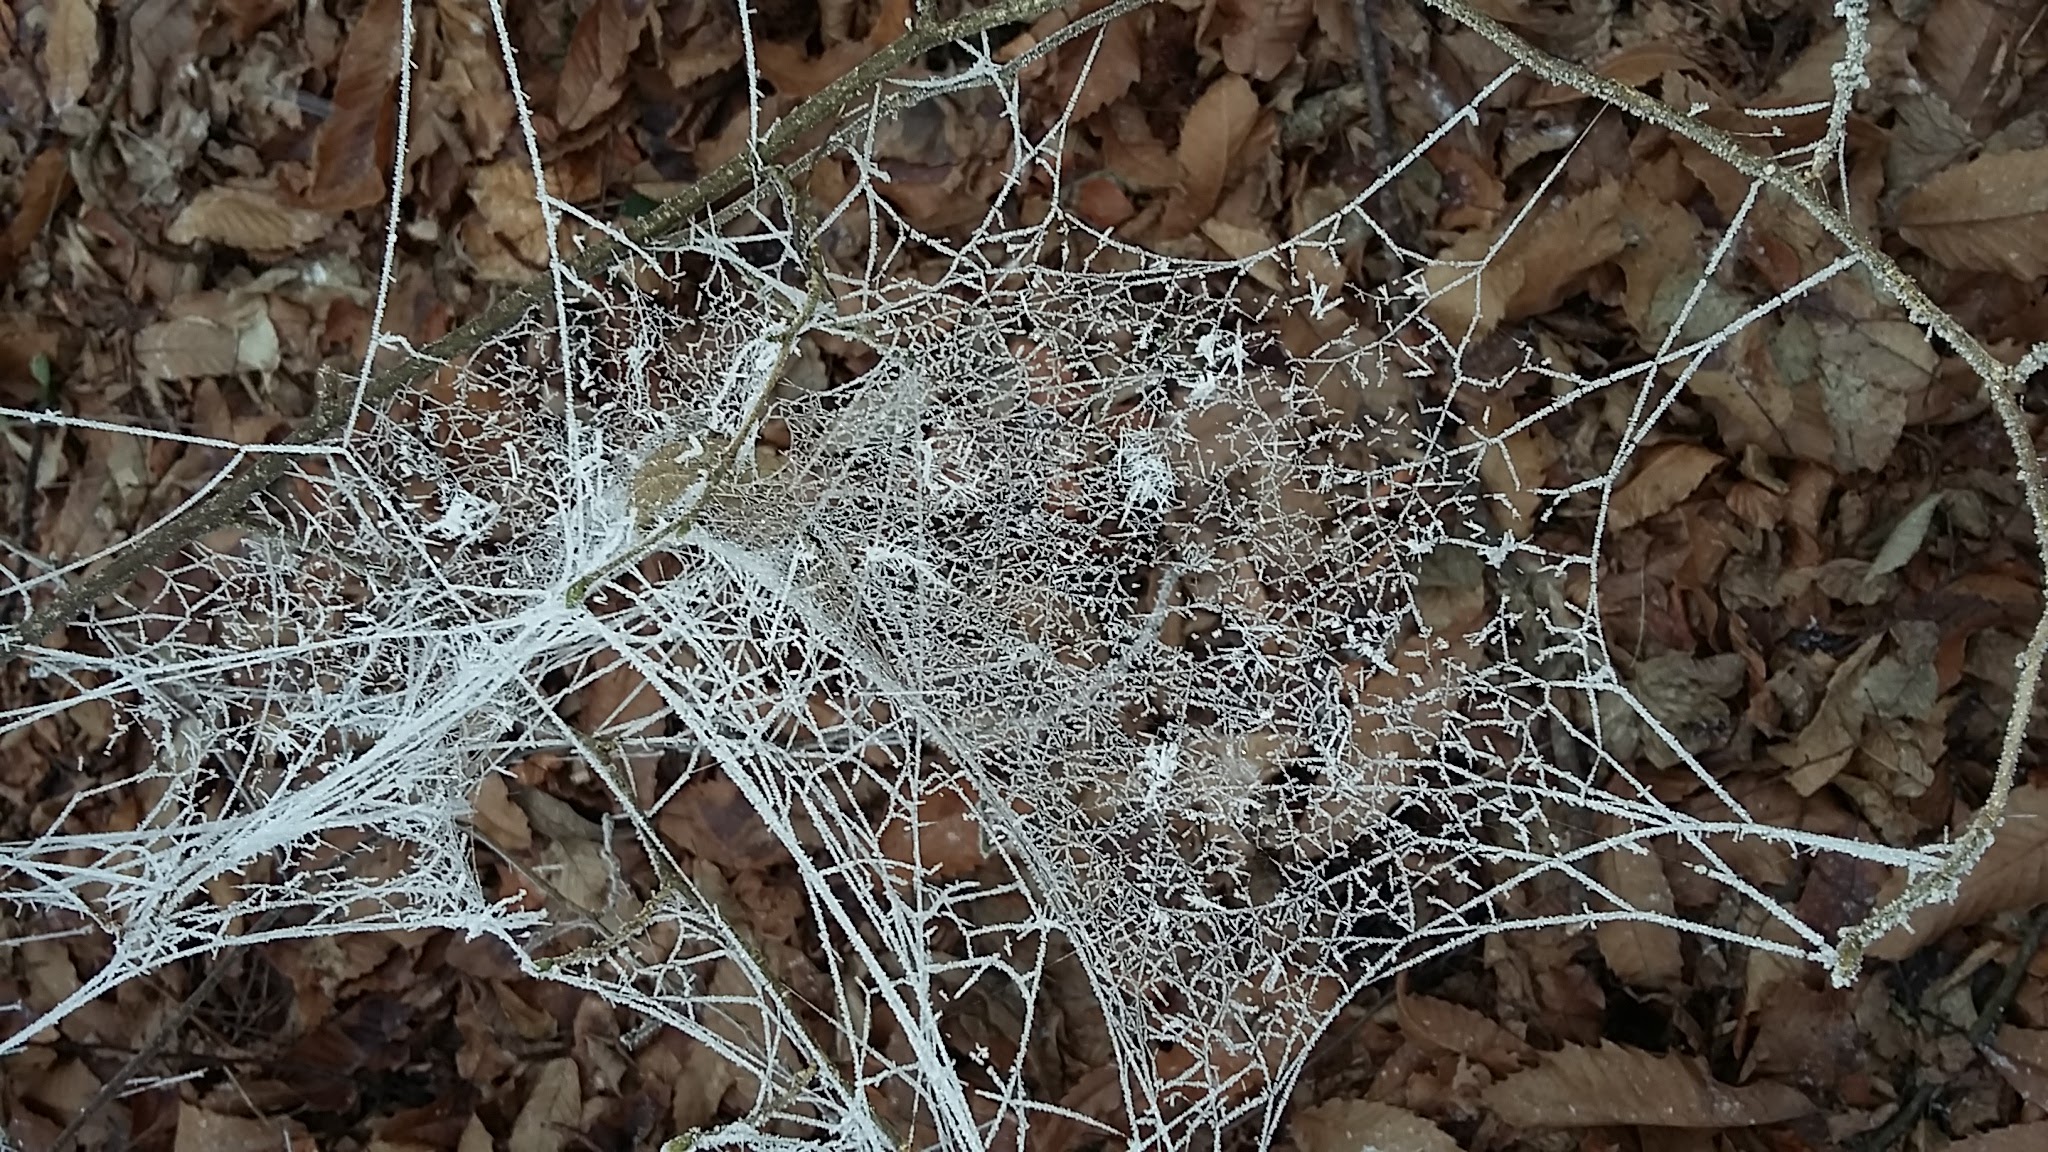
winter, spiderweb, white, nature, beautiful, ground, leaf, brown, plant, spider web, organism, tree, twig, soil, rock, branch, wildlife, wildflower